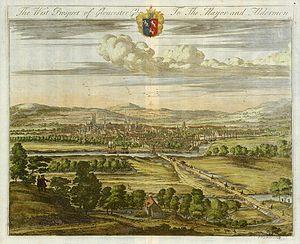
Gloucester est une ville du sud-ouest de l'Angleterre, à proximité de la frontière du pays de Galles. Depuis 1541, elle possède officiellement le statut de cité.